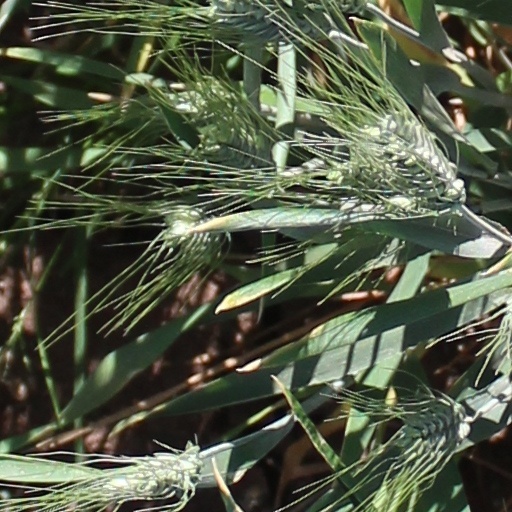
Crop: wheat